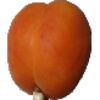
Label: apricot